Giuseppe Cruciani

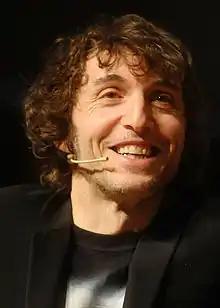
Cruciani in 2015

Giuseppe Cruciani (born 15 September 1966) is an Italian radio personality, shock jock, television presenter and journalist. He is known in Italy for his provocative and irreverent manner.